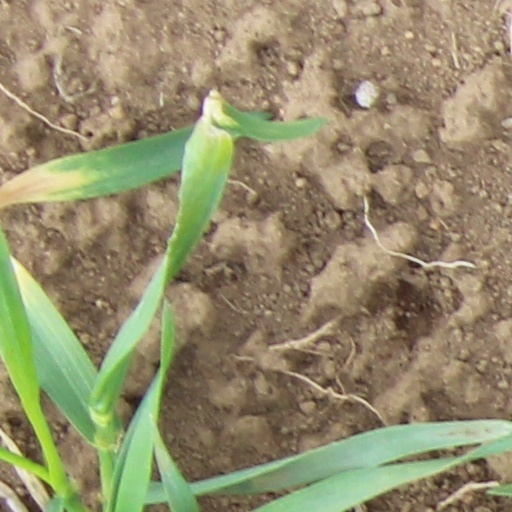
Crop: wheat